Heinz Warneke

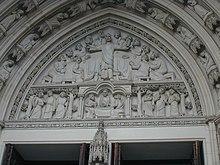
"The Last Supper Tympanum" and "The Road to Emmaus Frieze" (1953–1959), South Portal, Washington National Cathedral.

Warneke's relationship with Washington National Cathedral began in the 1950s, when he participated in a limited competition among invited sculptors to design the tympanum for the South Portal. His winning entry featured a tableau of "The Last Supper"—with Christ standing before a perspective-distorted curving table of seated disciples—and a three-panel frieze of "The Road to Emmaus". Roger Morigi (with Edward H. Ratti) carved the 17-foot-tall limestone tympanum "in situ" from scaffolding. Warneke modeled his "Saint Alban" trumeau figure (1959-1961) for the pier below the tympanum, and Morigi carved it in limestone.